Zaphod Beeblebrox

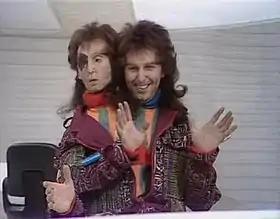
Mark Wing-Davey as Zaphod Beeblebrox, from the TV adaptation

Zaphod Beeblebrox is a fictional character in the comic science fiction series "The Hitchhiker's Guide to the Galaxy" by Douglas Adams.